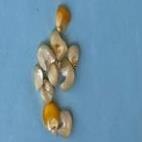
Maize quality: Bad